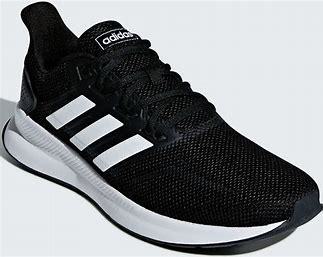
Brand: Adidas
Model: Runfalcon 5